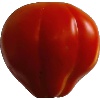
Label: Tomato 1